Prinsesse Charlottes Gade

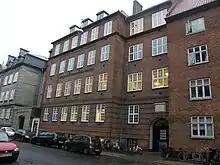
No. 34-36: Nørrebro Lilleskole

Nørrebro Lilleskole (No. 34-36) is a self-owning primary school. The building is the former home of the Jewish Carolineskolen. It was built as Copenhagen's Jewish boys' school which had until then been based in Skindergade. The school was merged with the city's Jewish girls' school under the name Carolineskolen in 1945. It relocated to a former stockings factory on Bomhusvej in the Ryvangen Quarter of Østerbro in 1974.